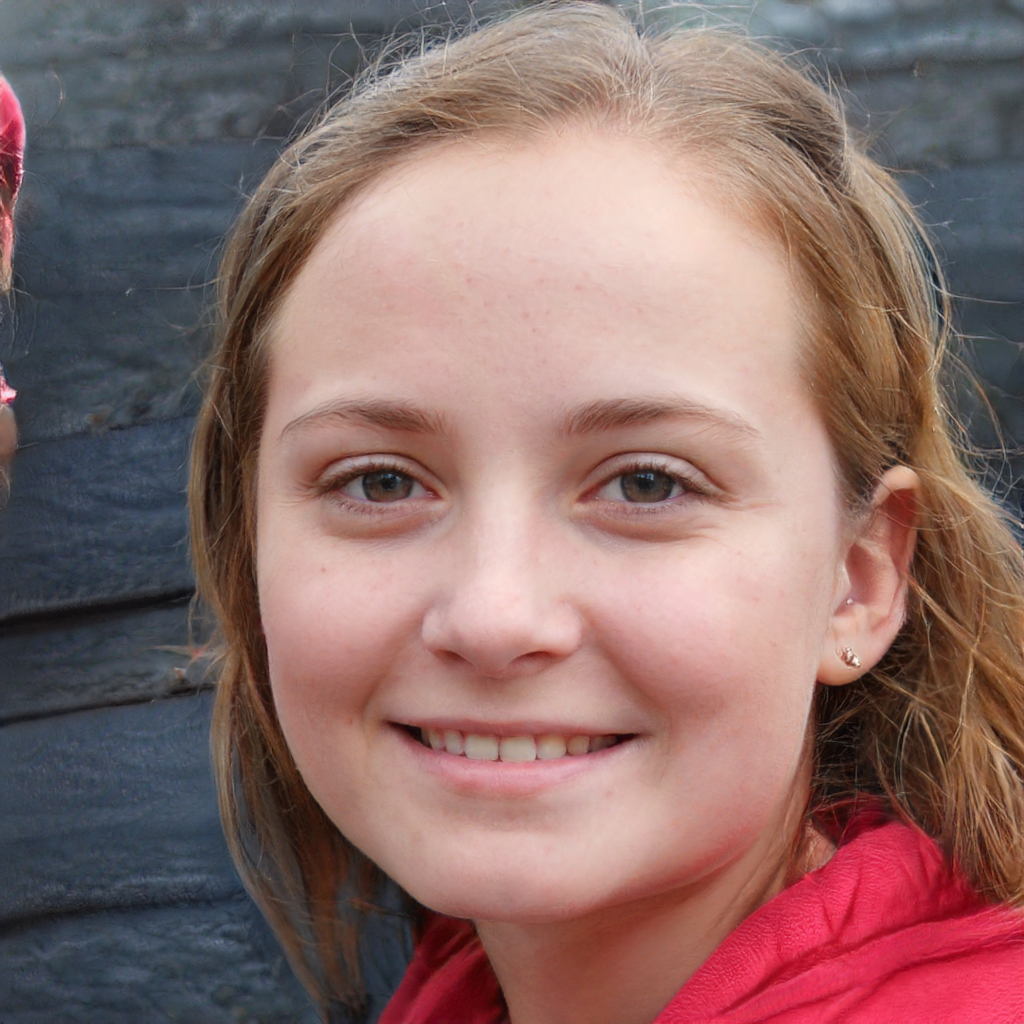
Gender: Female